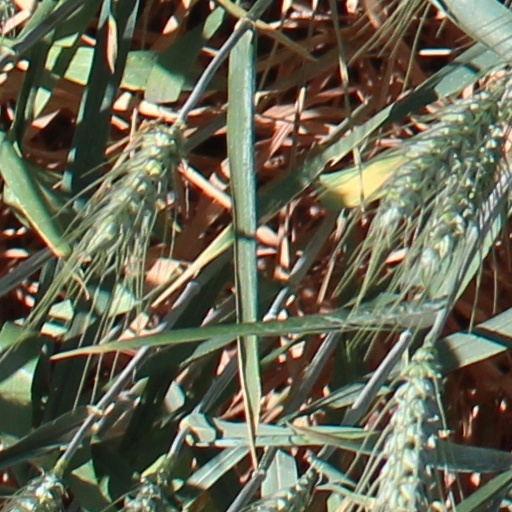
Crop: wheat